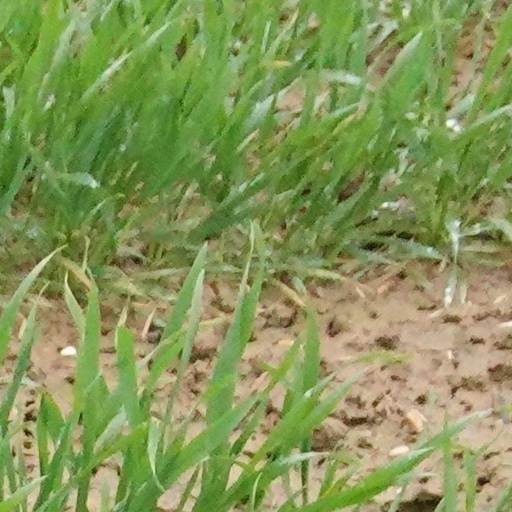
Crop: wheat